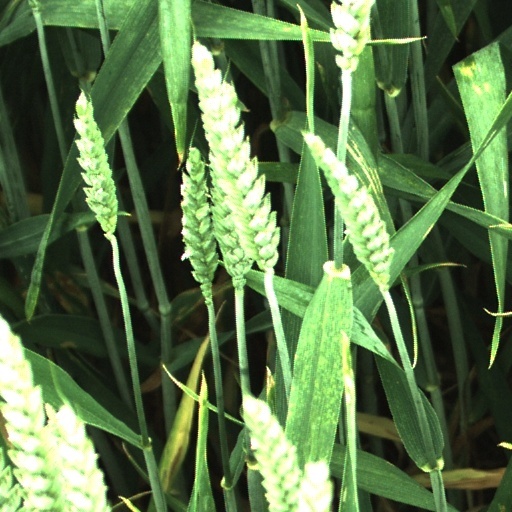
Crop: wheat